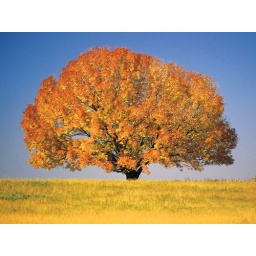
A big tree in the blue sky